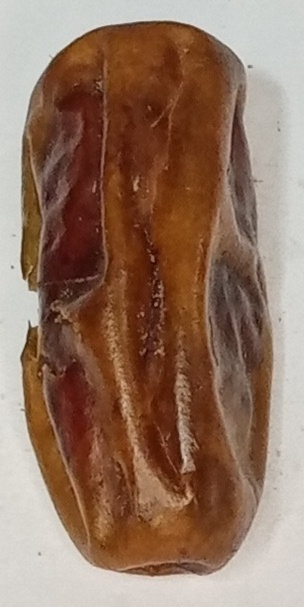
Variety: gajar
Size: small
Grade: grade-3